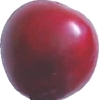
Label: cherry_wax_red